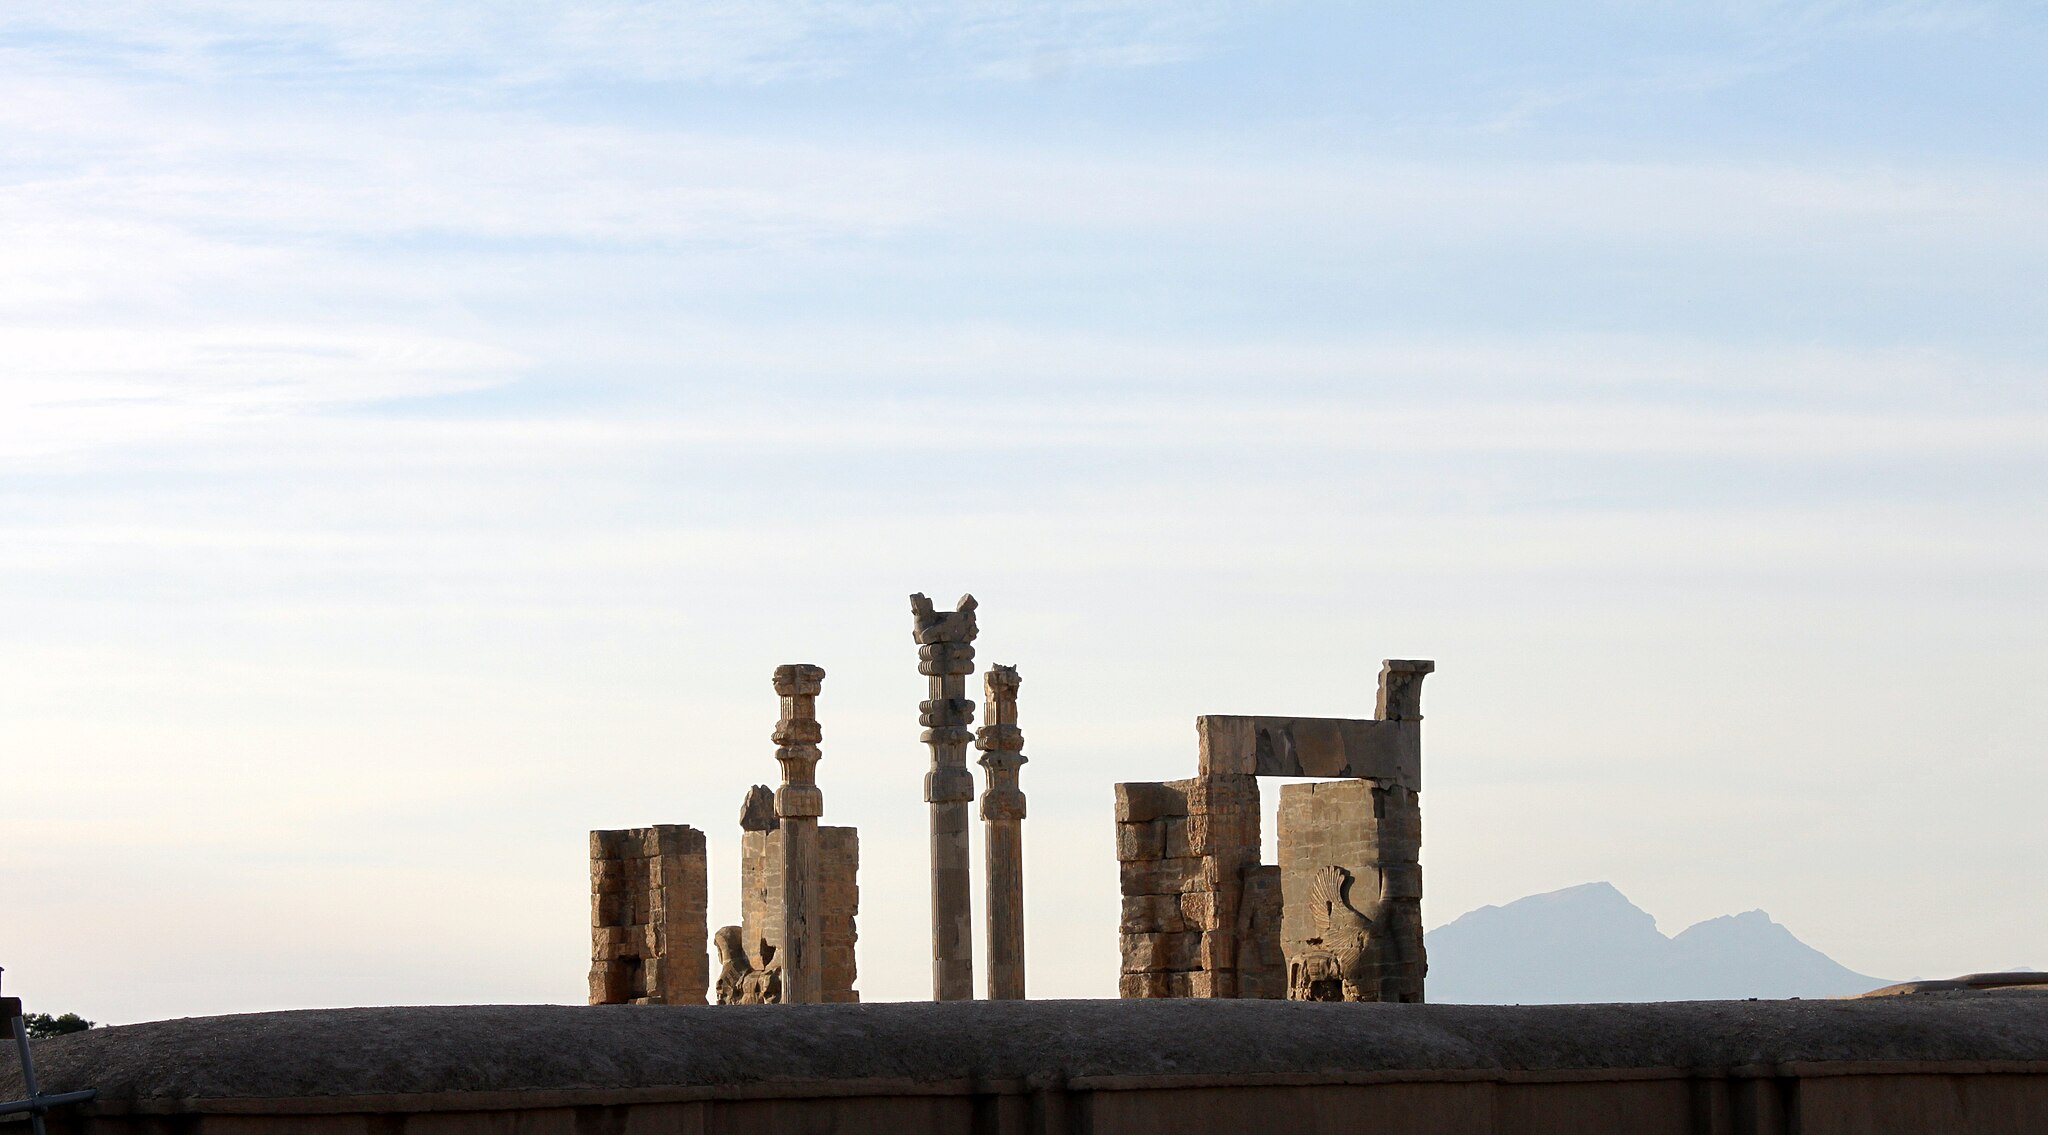
Title: Htt8
Date: 2015-01-09 21:51:36
Categories: Self-published work, Cultural heritage monuments in Iran with known IDs, Uploaded via Campaign:wlm-ir, Images from Wiki Loves Monuments in Marvdasht, 2015 in Persepolis, Remote views of Gate of All Nations